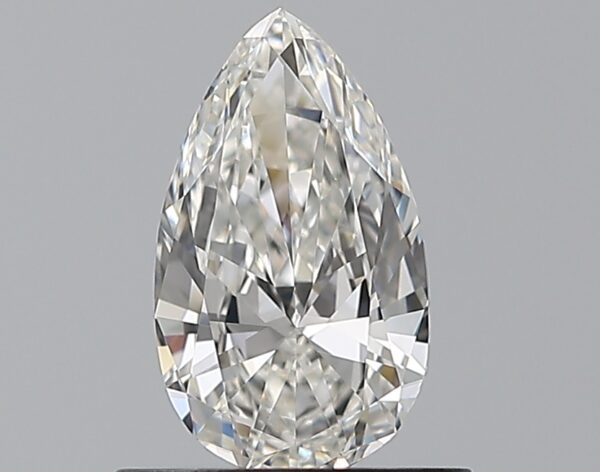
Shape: pear
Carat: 0.59
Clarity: VVS1
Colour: F
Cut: EX
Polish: EX
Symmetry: VG
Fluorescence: M
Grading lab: GIA
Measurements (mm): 7.83 x 4.56 x 2.57